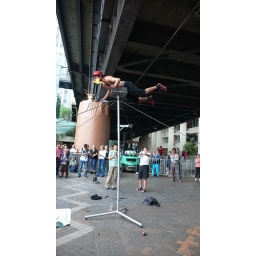
Lying on a bed of nails on a pole supported by members of the audience